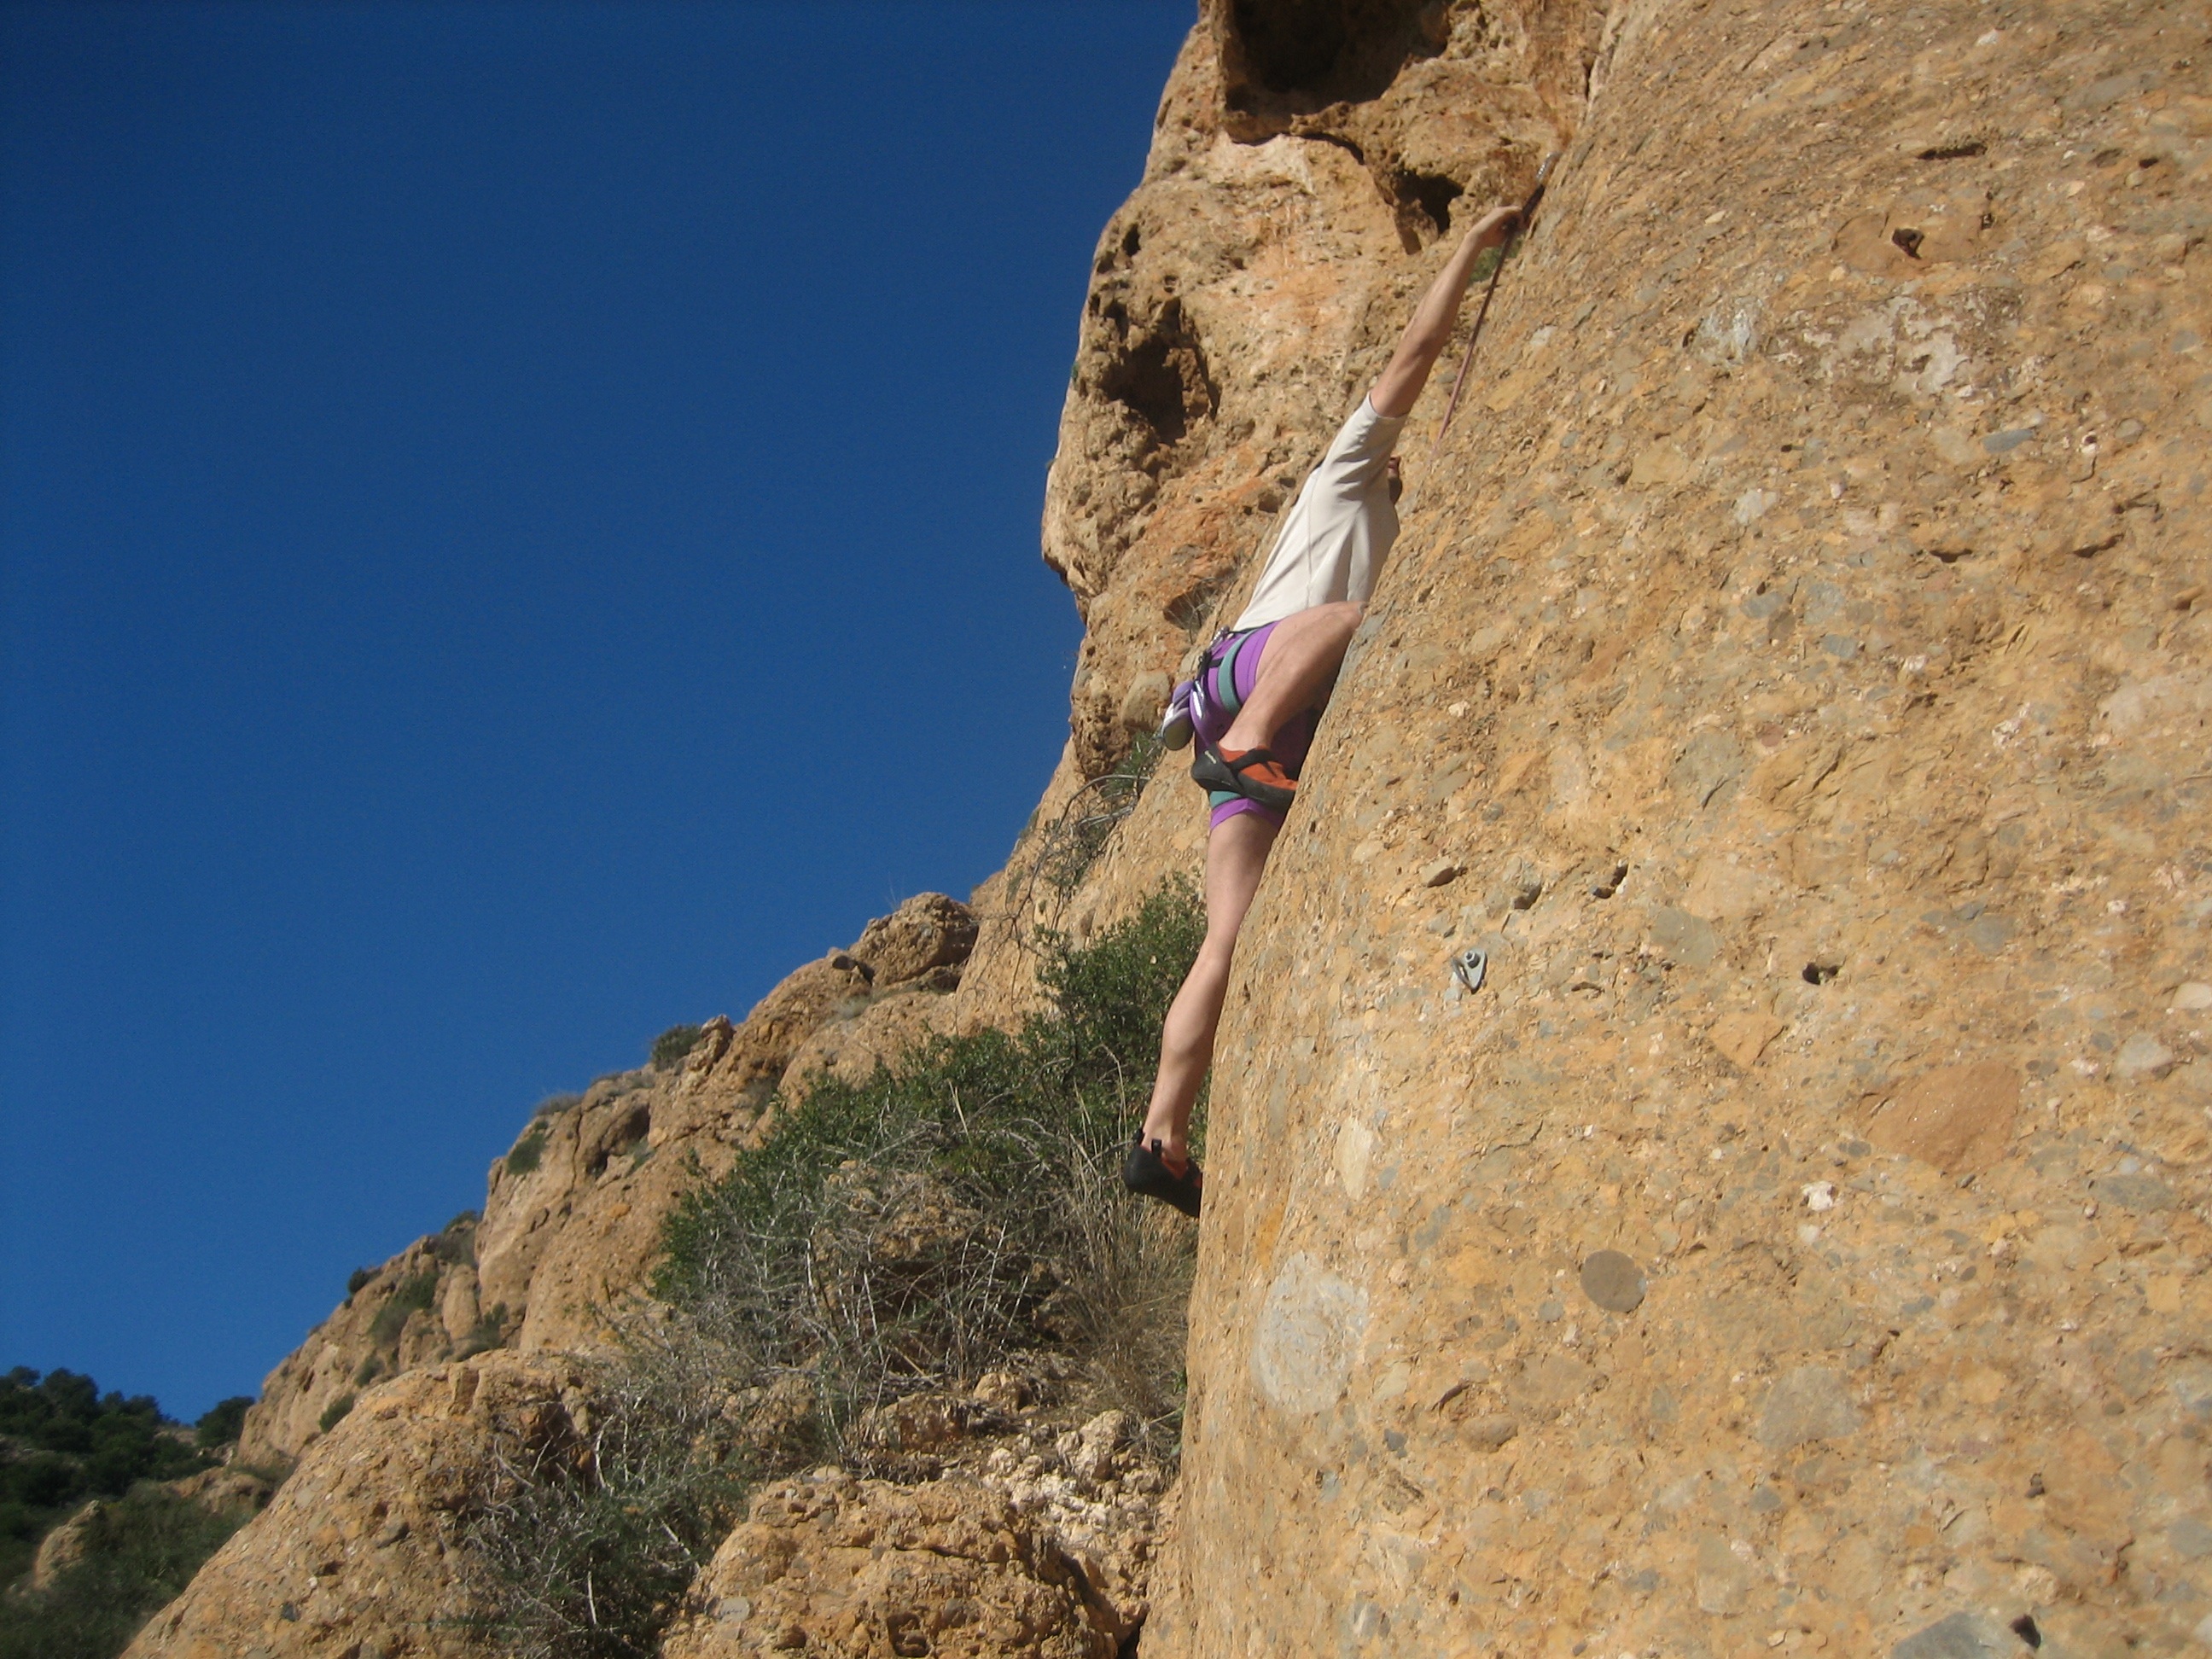
rock, sport, adventure, recreation, formation, cliff, climbing, rock climbing, extreme sport, terrain, sports, escalation, outdoor recreation, individual sports, sport climbing, free solo climbing